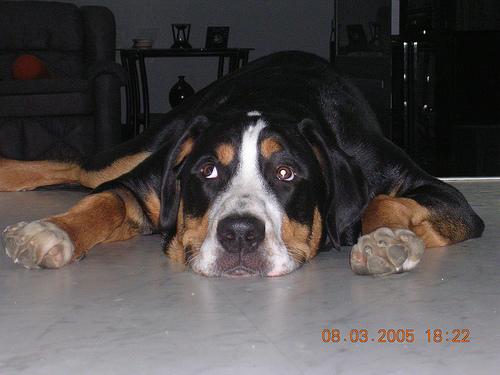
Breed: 237-n000086-Greater_Swiss_Mountain_dog